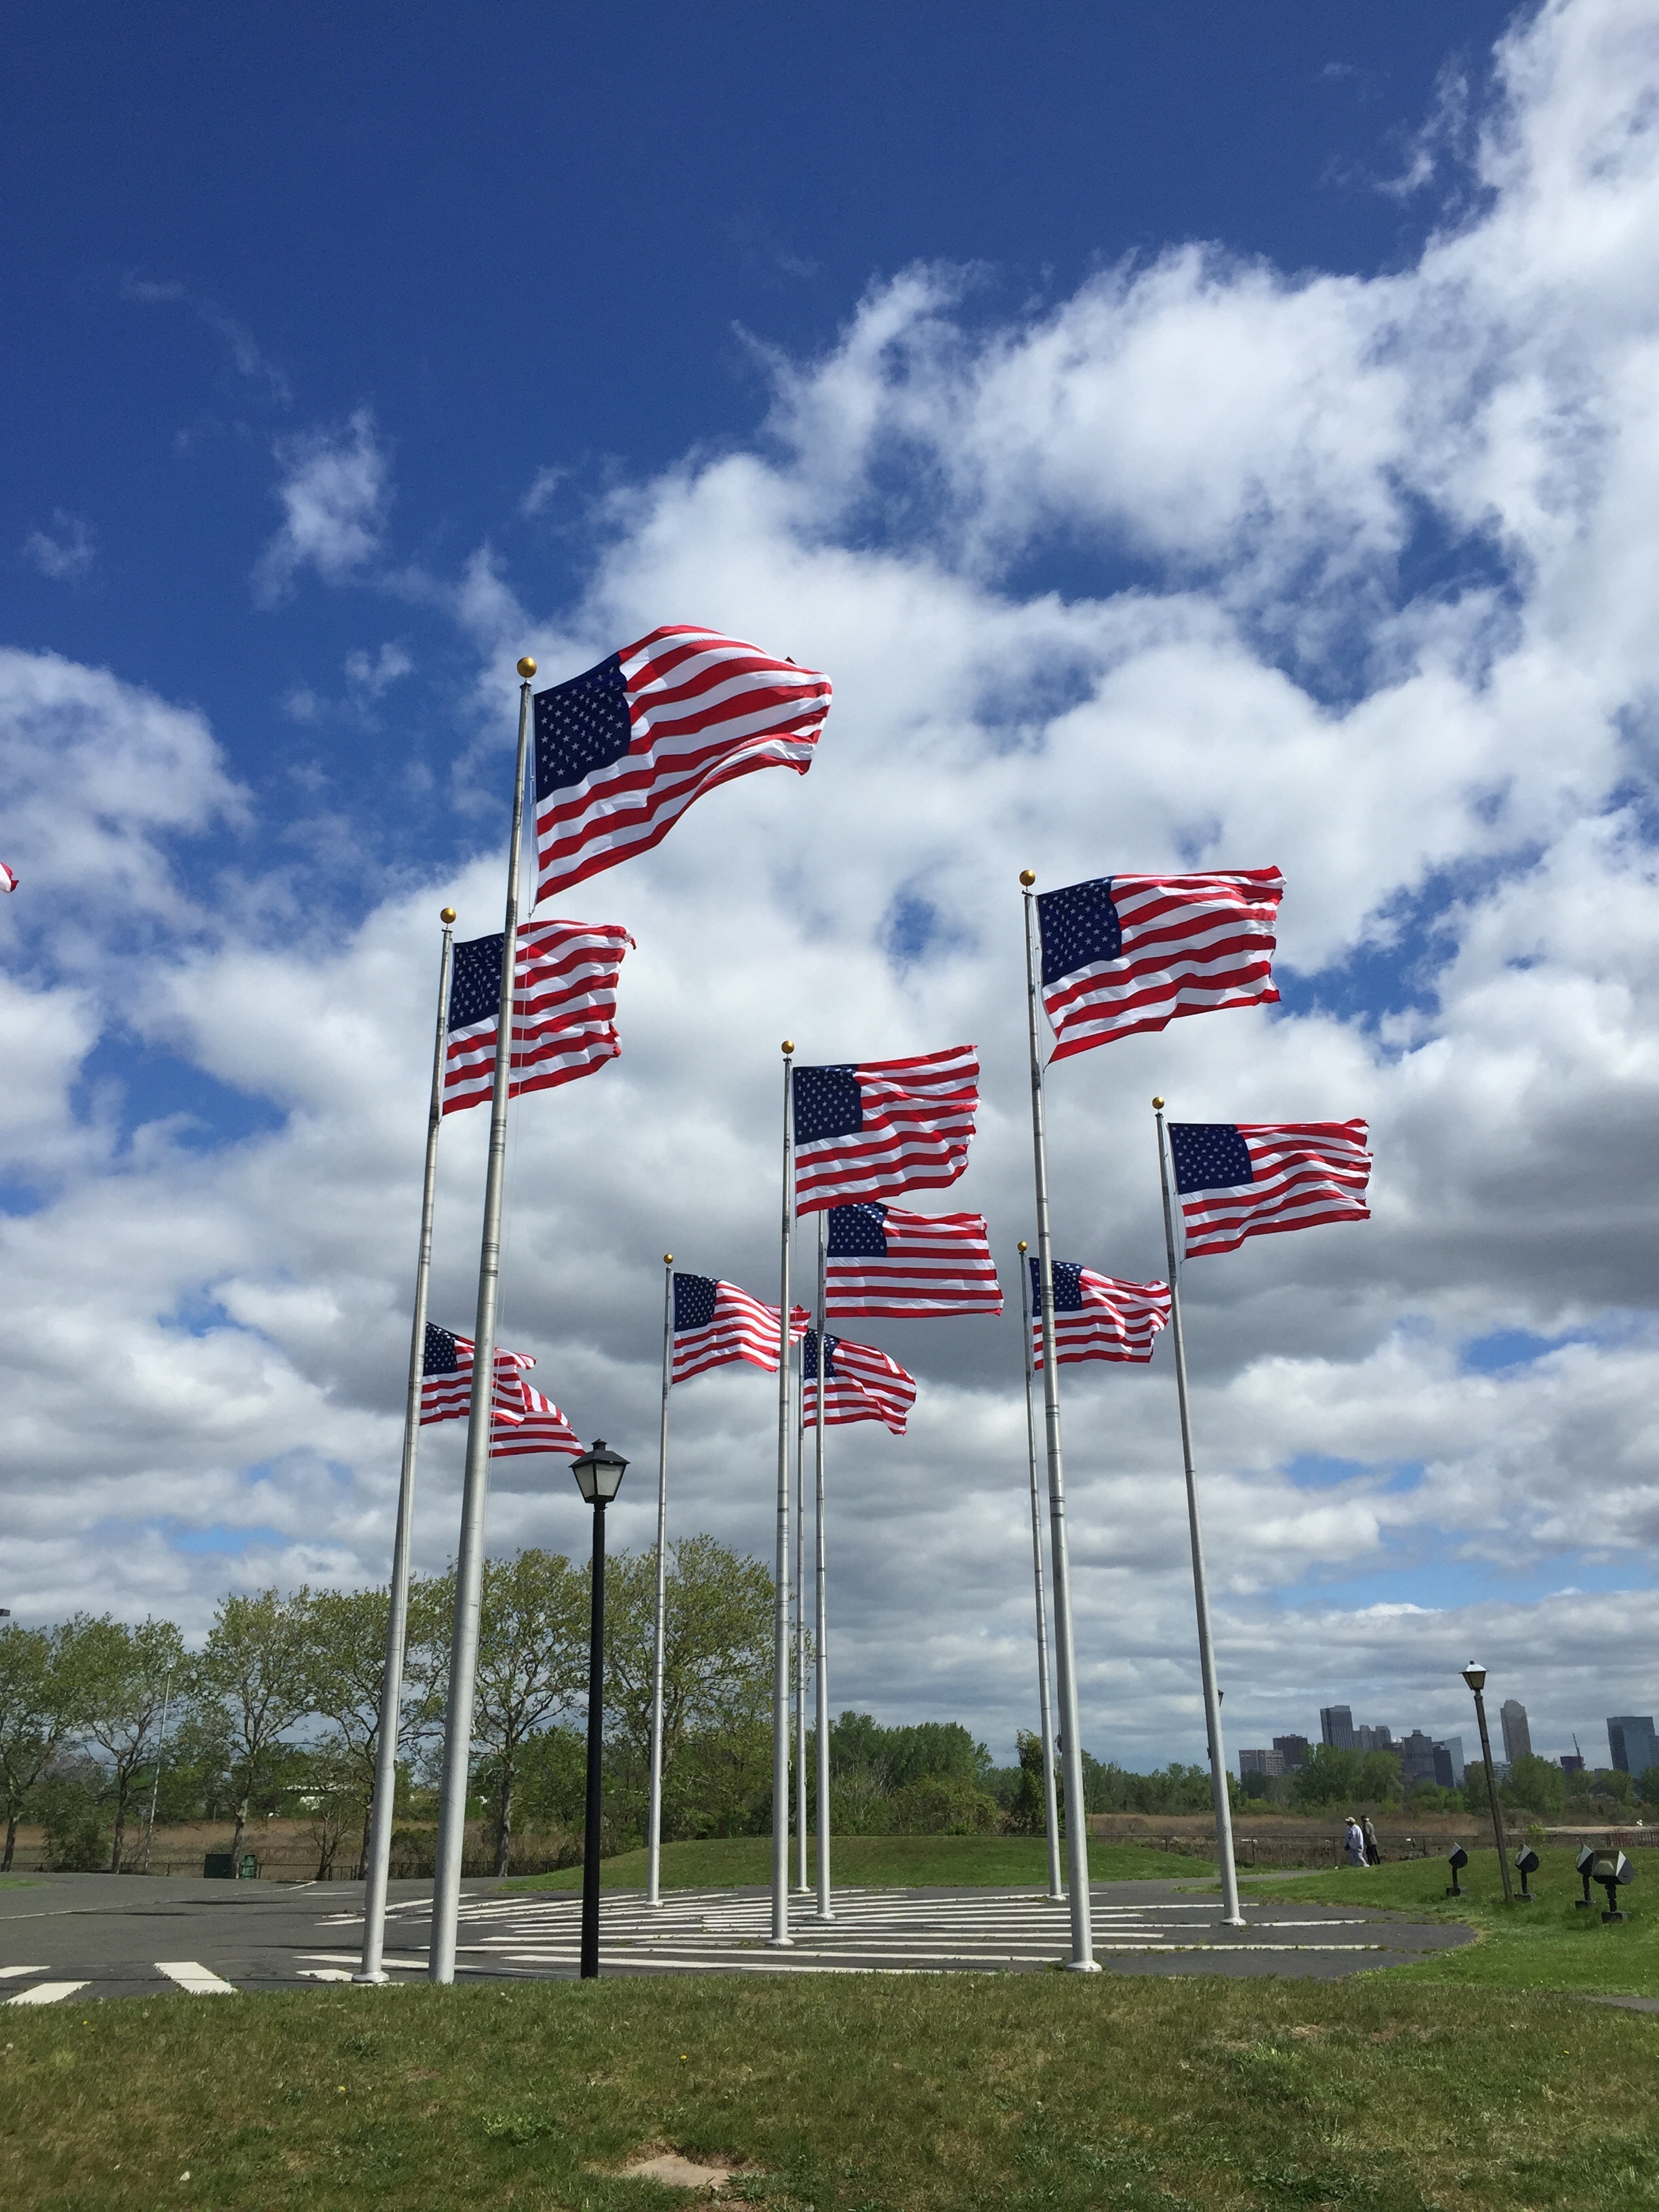
sky, wind, sign, flag, park, usa, american flag, freedom, signage, flag pole, patriotism, united states, american, stripes, liberty, independence, fourth, patriotic, traffic sign, new jersey, usa flag, ellis, flag of the united states, liberty state park, flag plaza